Duisburg Hauptbahnhof

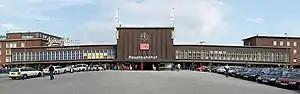
Station building and forecourt

Duisburg Hauptbahnhof is a railway station in the city of Duisburg in western Germany. It is situated at the meeting point of many important national and international railway lines in the Northwestern Ruhr valley.